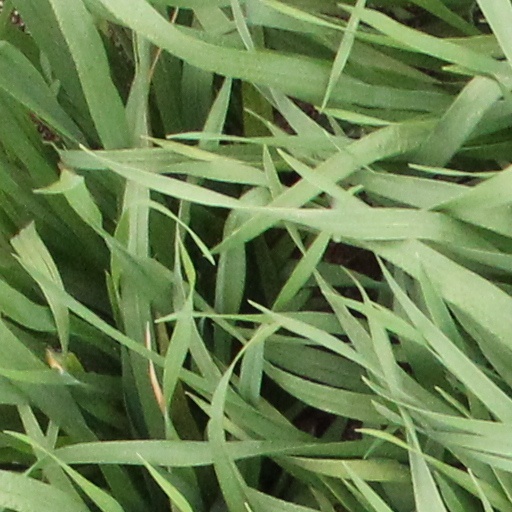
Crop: wheat